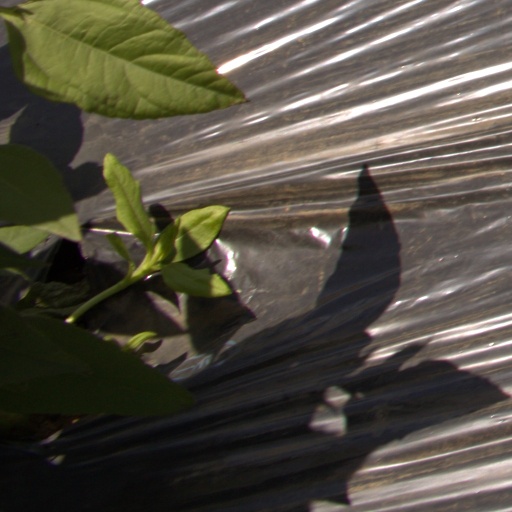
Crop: Jerusalem artichoke